Craig Loya

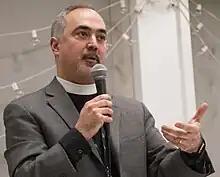
Loya in 2020

Craig William Loya (born April 5, 1977) is the tenth bishop of the Episcopal Church in Minnesota. He was formerly Dean of Trinity Cathedral in Omaha, Nebraska.